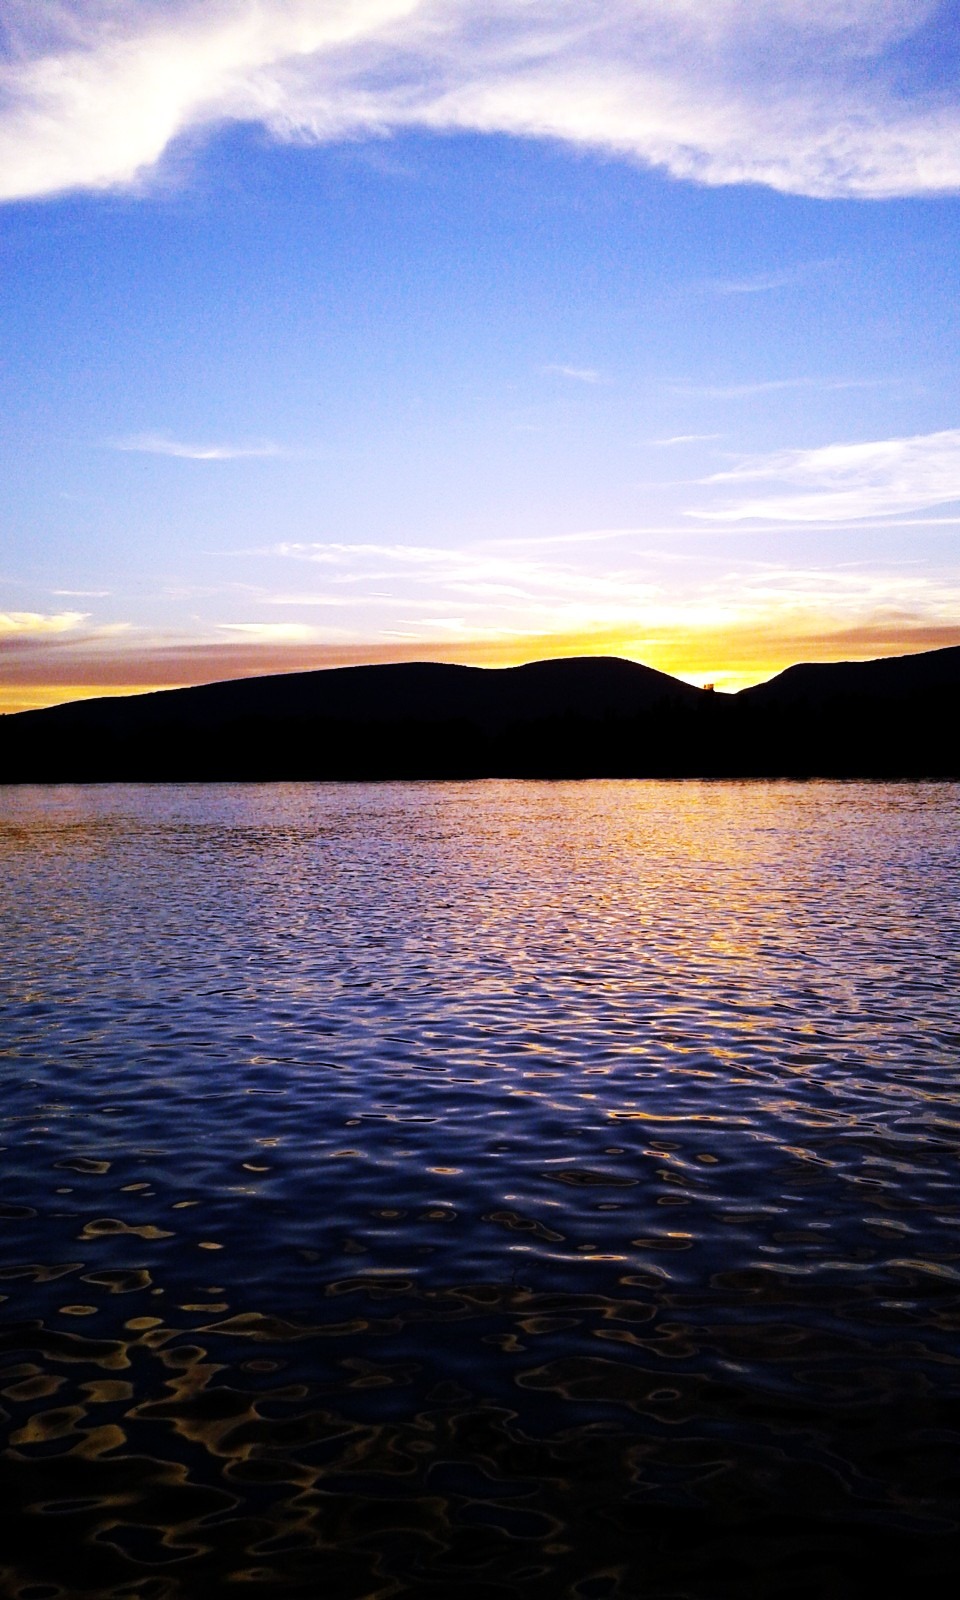
sea, coast, ocean, horizon, cloud, sky, sun, sunrise, sunset, sunlight, morning, shore, lake, dawn, river, dusk, evening, reflection, bay, reservoir, body of water, danube, hungary, loch, afterglow, benavente zamora